Lagkadikia

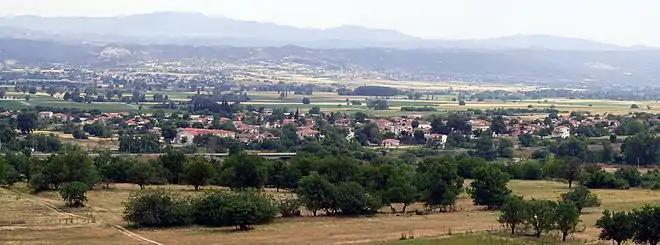
Village Lagkadikia as seen from southwest

Lagkadikia (Greek:) is a village located in the regional unit of Thessaloniki, in Greece, north-east of Mount Chortiatis. It has facilities such as "Langadikia High School" (Gymnasium-Lyceum) and "Agronomy Department" that are used by many surrounding villages, as it is located on a cross-road between Lake Koroneia and Lake Volvi.